Living in the Age of Airplanes

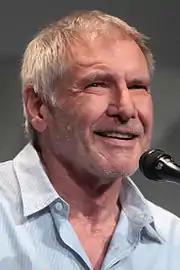
Portrait of a man in blue shirt smiling while talking to a microphone

Terwilliger wanted an A-list narrator and score composer for the film, and wanted the narrator to have experience with aviation. Harrison Ford, who is also a pilot, recognized Terwilliger from "One Six Right" and accepted his offer to narrate the film, which was done over three days in early 2014. Ford narrated the entire rough cut of the film, watching it five times to "get into the character". James Horner befriended Terwilliger in 2008 at an air show; he agreed to compose the score. His goal was to provide a spiritual feeling to match the film's tone, also marrying aviation and music. It was released digitally in a soundtrack album on September 14, 2016, coinciding the film's digital and physical release. It was released in CD through Intrada Records on August 23, 2017.